Brother from Another Series

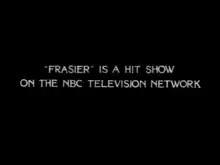
The "Frasier"-style title card which featured in the episode.

The "Krusty the Clown Prison Special" is based on Johnny Cash's 1968 appearance at Folsom State Prison; Krusty's song is likewise a parody of Cash's "Folsom Prison Blues". The mention of Arthur Fiedler's wake is an apparent reference to Frasier Crane's upper class Seattle lifestyle. A title card just before the start of the second act reads ""FRASIER" IS A HIT SHOW ON THE NBC TELEVISION NETWORK" in a similar typeface and style as "Frasier"s intertitles, with jazz music playing over it as it does in the series. When Bart jumps on Cecil and says "guess who", Cecil replies with "Maris?" Cecil's inability to see Bart also refers to the fact that Maris, Niles' wife in "Frasier", is never actually seen.